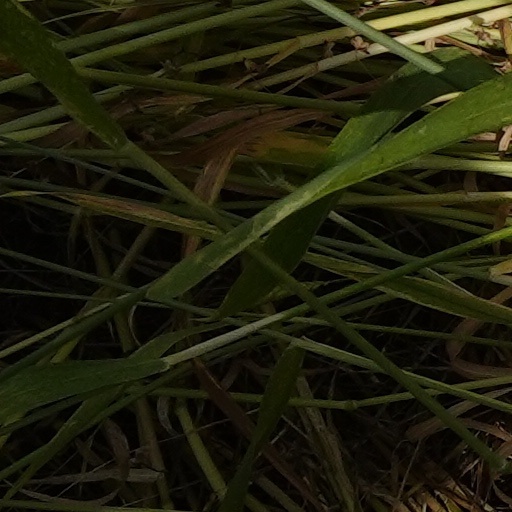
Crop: wheat